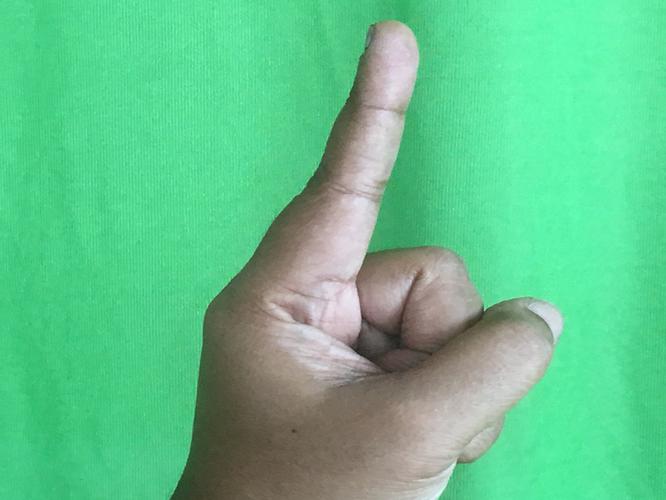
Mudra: Suchi
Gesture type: single_hand